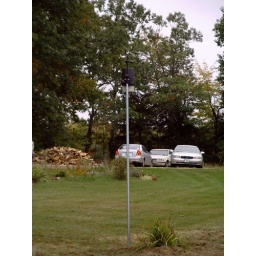
South perspective -Weather station pole mounted 8 feet above ground -Trees in background are about 30 feet from station